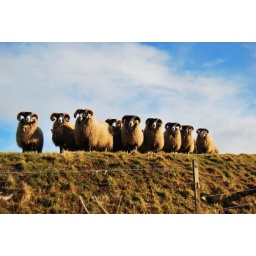
spring time in scotland... kippen campsies hills sheep cows